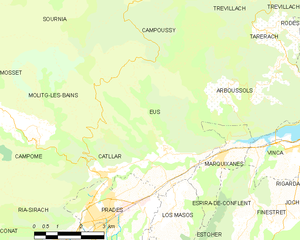
Carte des communes françaises
Eus est une commune française située dans le département des Pyrénées-Orientales, en région Occitanie.